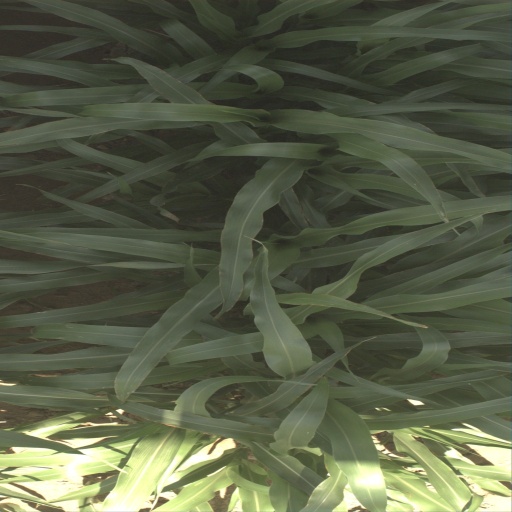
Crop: sorghum